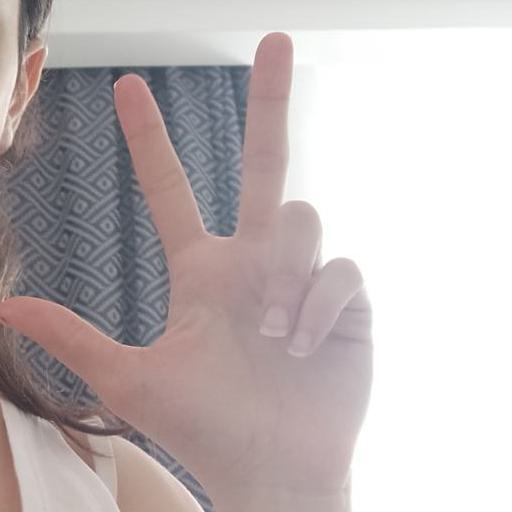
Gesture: three2